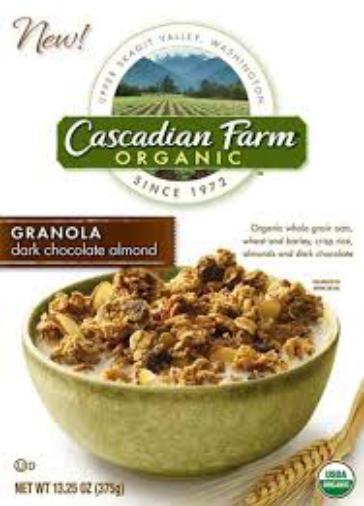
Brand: Cascadian Farm
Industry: Food